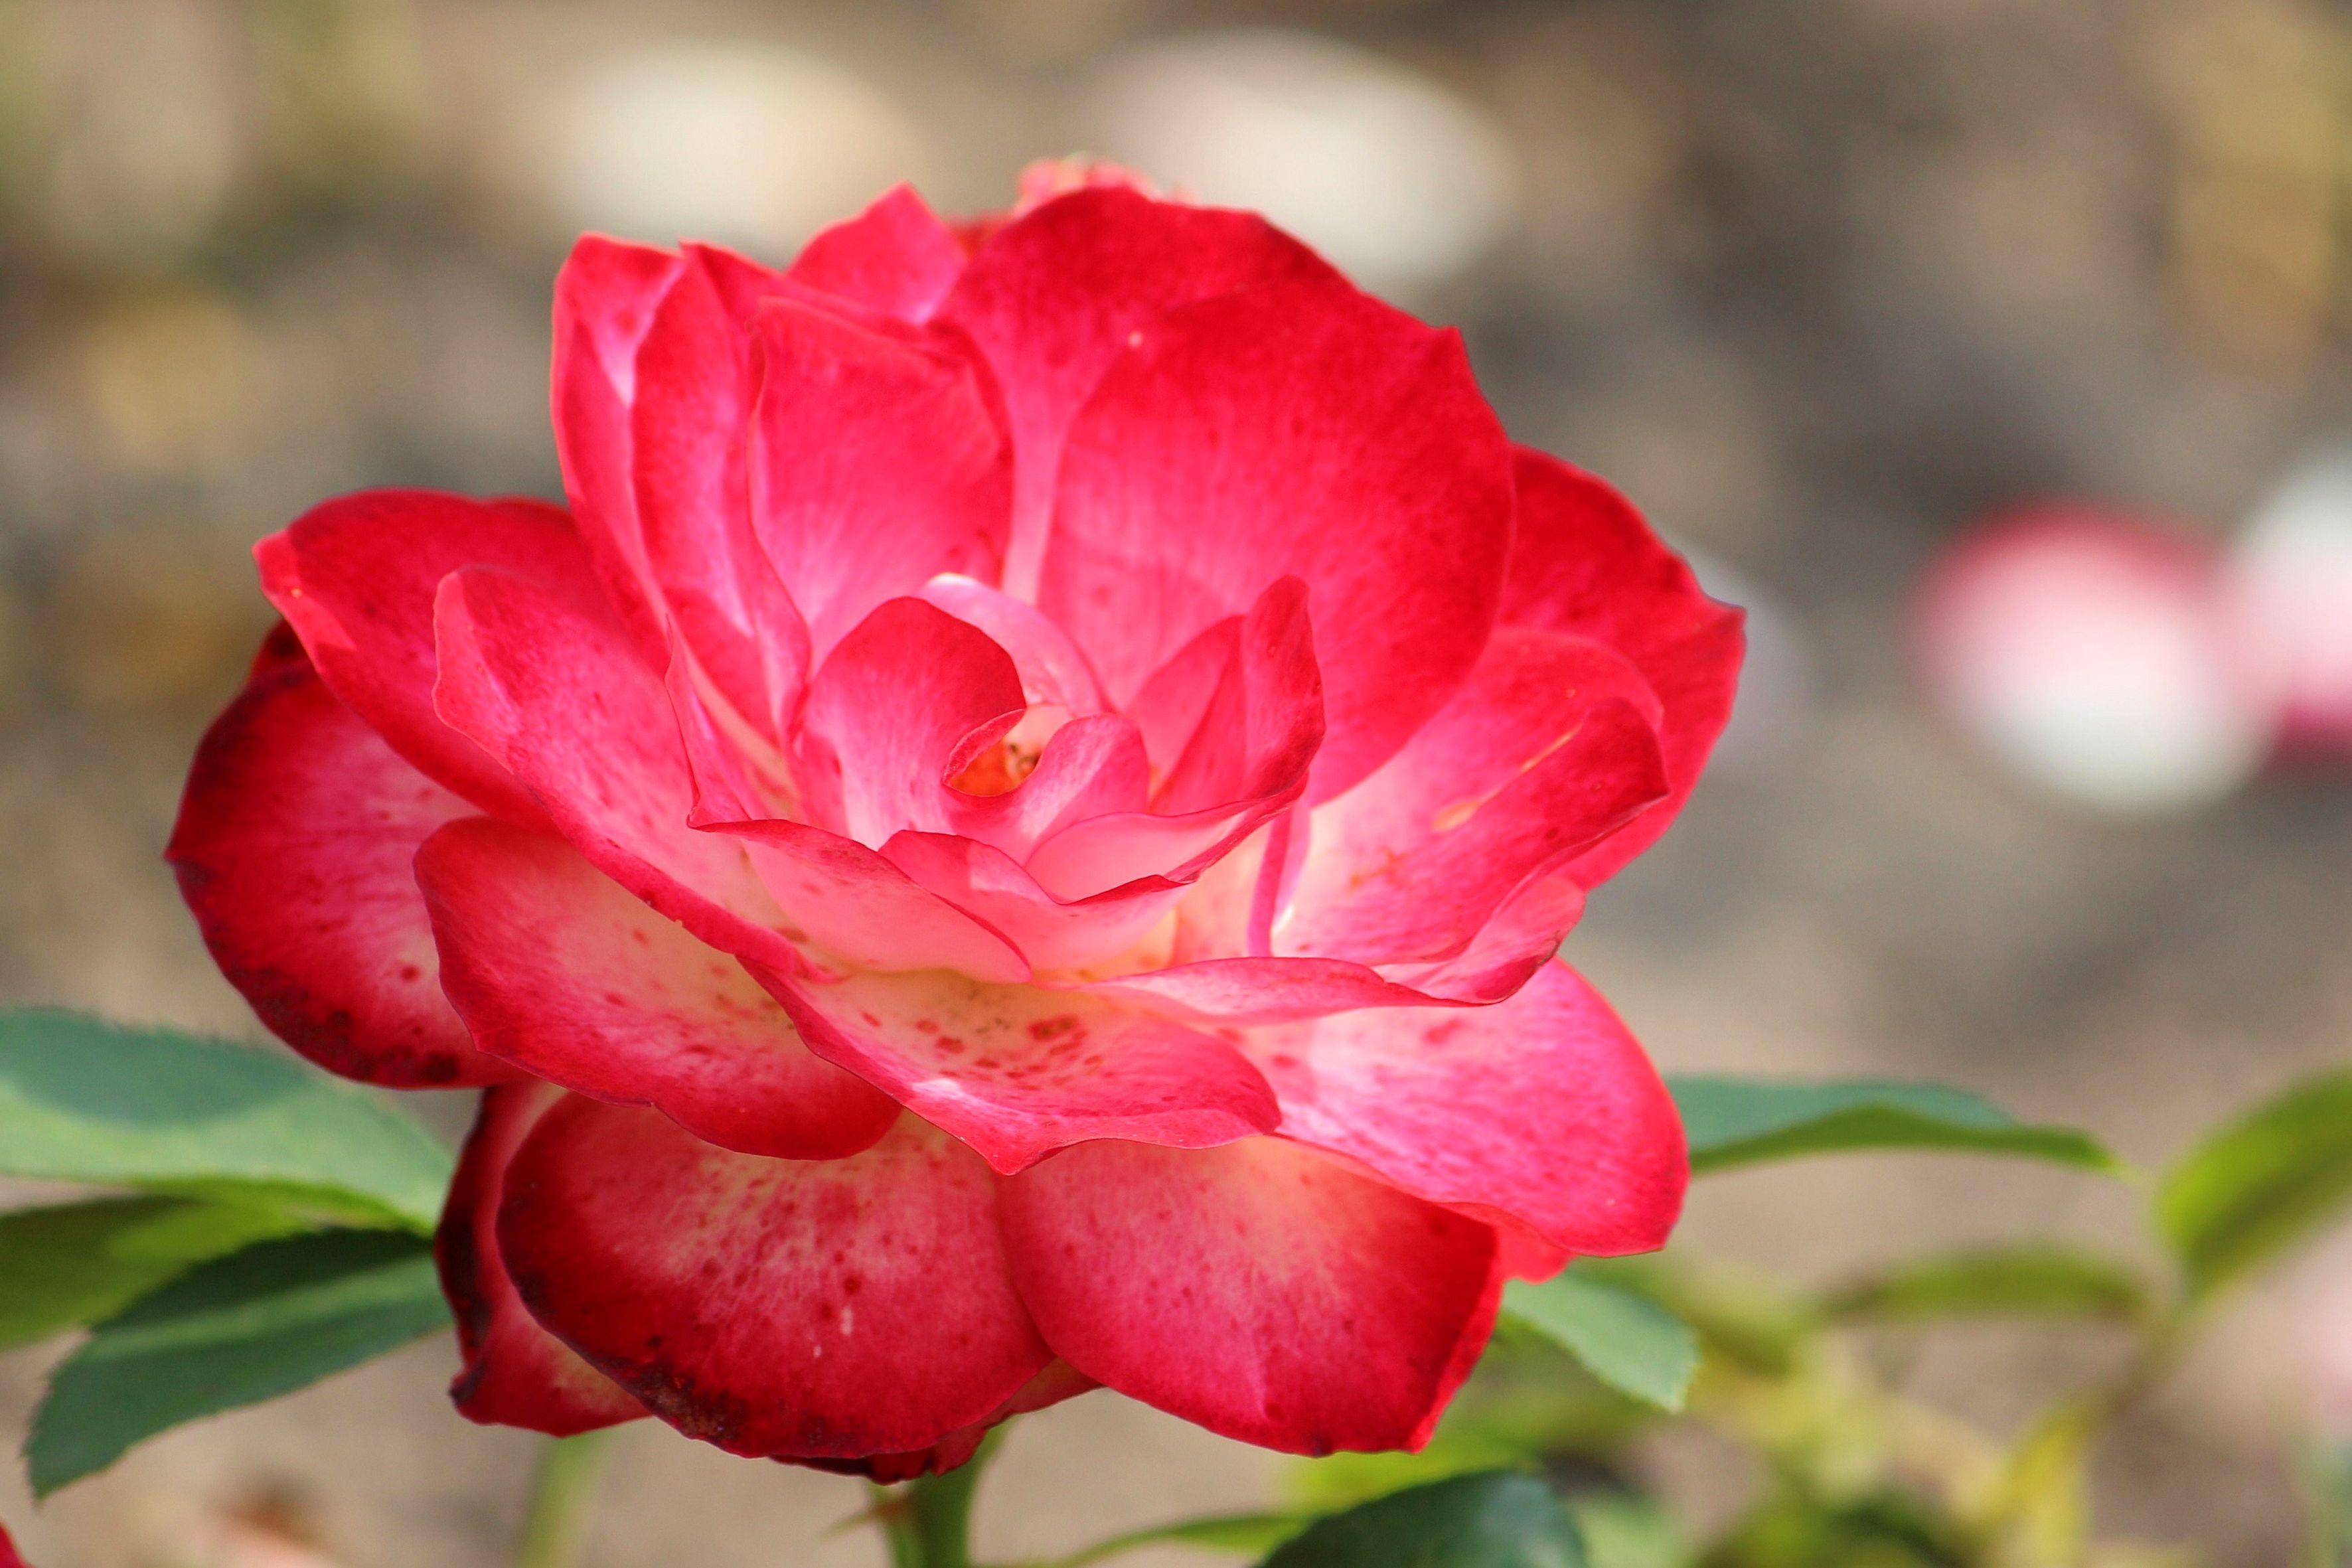
blossom, plant, flower, petal, bloom, rose, red, pink, flora, red rose, shrub, floribunda, macro photography, flowering plant, garden roses, rose family, land plant, japanese camellia